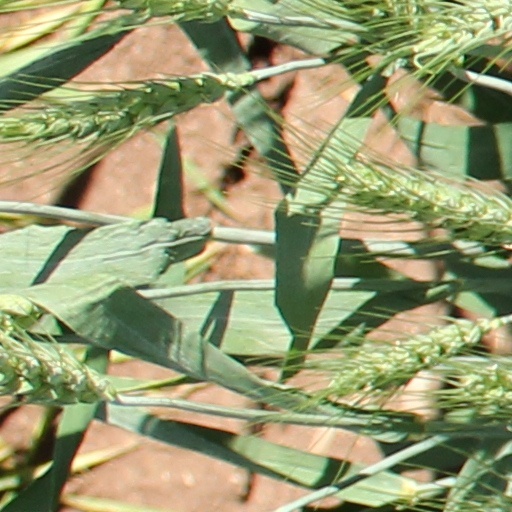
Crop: wheat